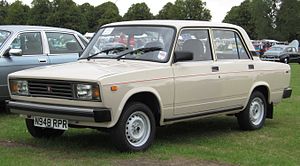
Lada / Modeller / VAZ-2104 (Lada Nova Combi i Danmark)
Over to millioner VAZ-2105'er blev produceret fra 1980 til 2010
Lada er et russisk bilmærke produceret af AutoVAZ, som har en fabrik i byen Toljatti ved Volgafloden i det centrale Rusland. Siden 2001 har man samarbejdet med General Motors. I 2008 købte Renault 25% af aktierne i Lada-fabrikkerne. AvtoVAZ er den største bilproducent i Rusland og Østeuropa, med 25% markedsandel i Rusland i slutningen af 2009. Årsproduktion i 2018 var på ca. 503 000 lette personbiler, hvilket udgør ca. en tredjedel af det totale antal i Rusland. I dag produceres største delen af AvtoVAZ biler ved fabrikken i Toljatti, dette inkluderer Lada Granta, Xray, Largus og SUV 4x4, samt Renault Logan og Sandero, som i Danmark sælges under bilmærket Dacia, og Datsun On-Do og Mi-Do. AvtoVAZ har endnu en fabrik i den russiske by Izhevsk, hvor Lada Vesta produceres.